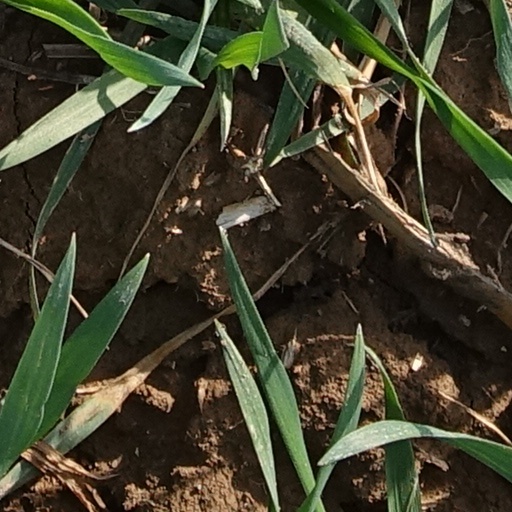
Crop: wheat